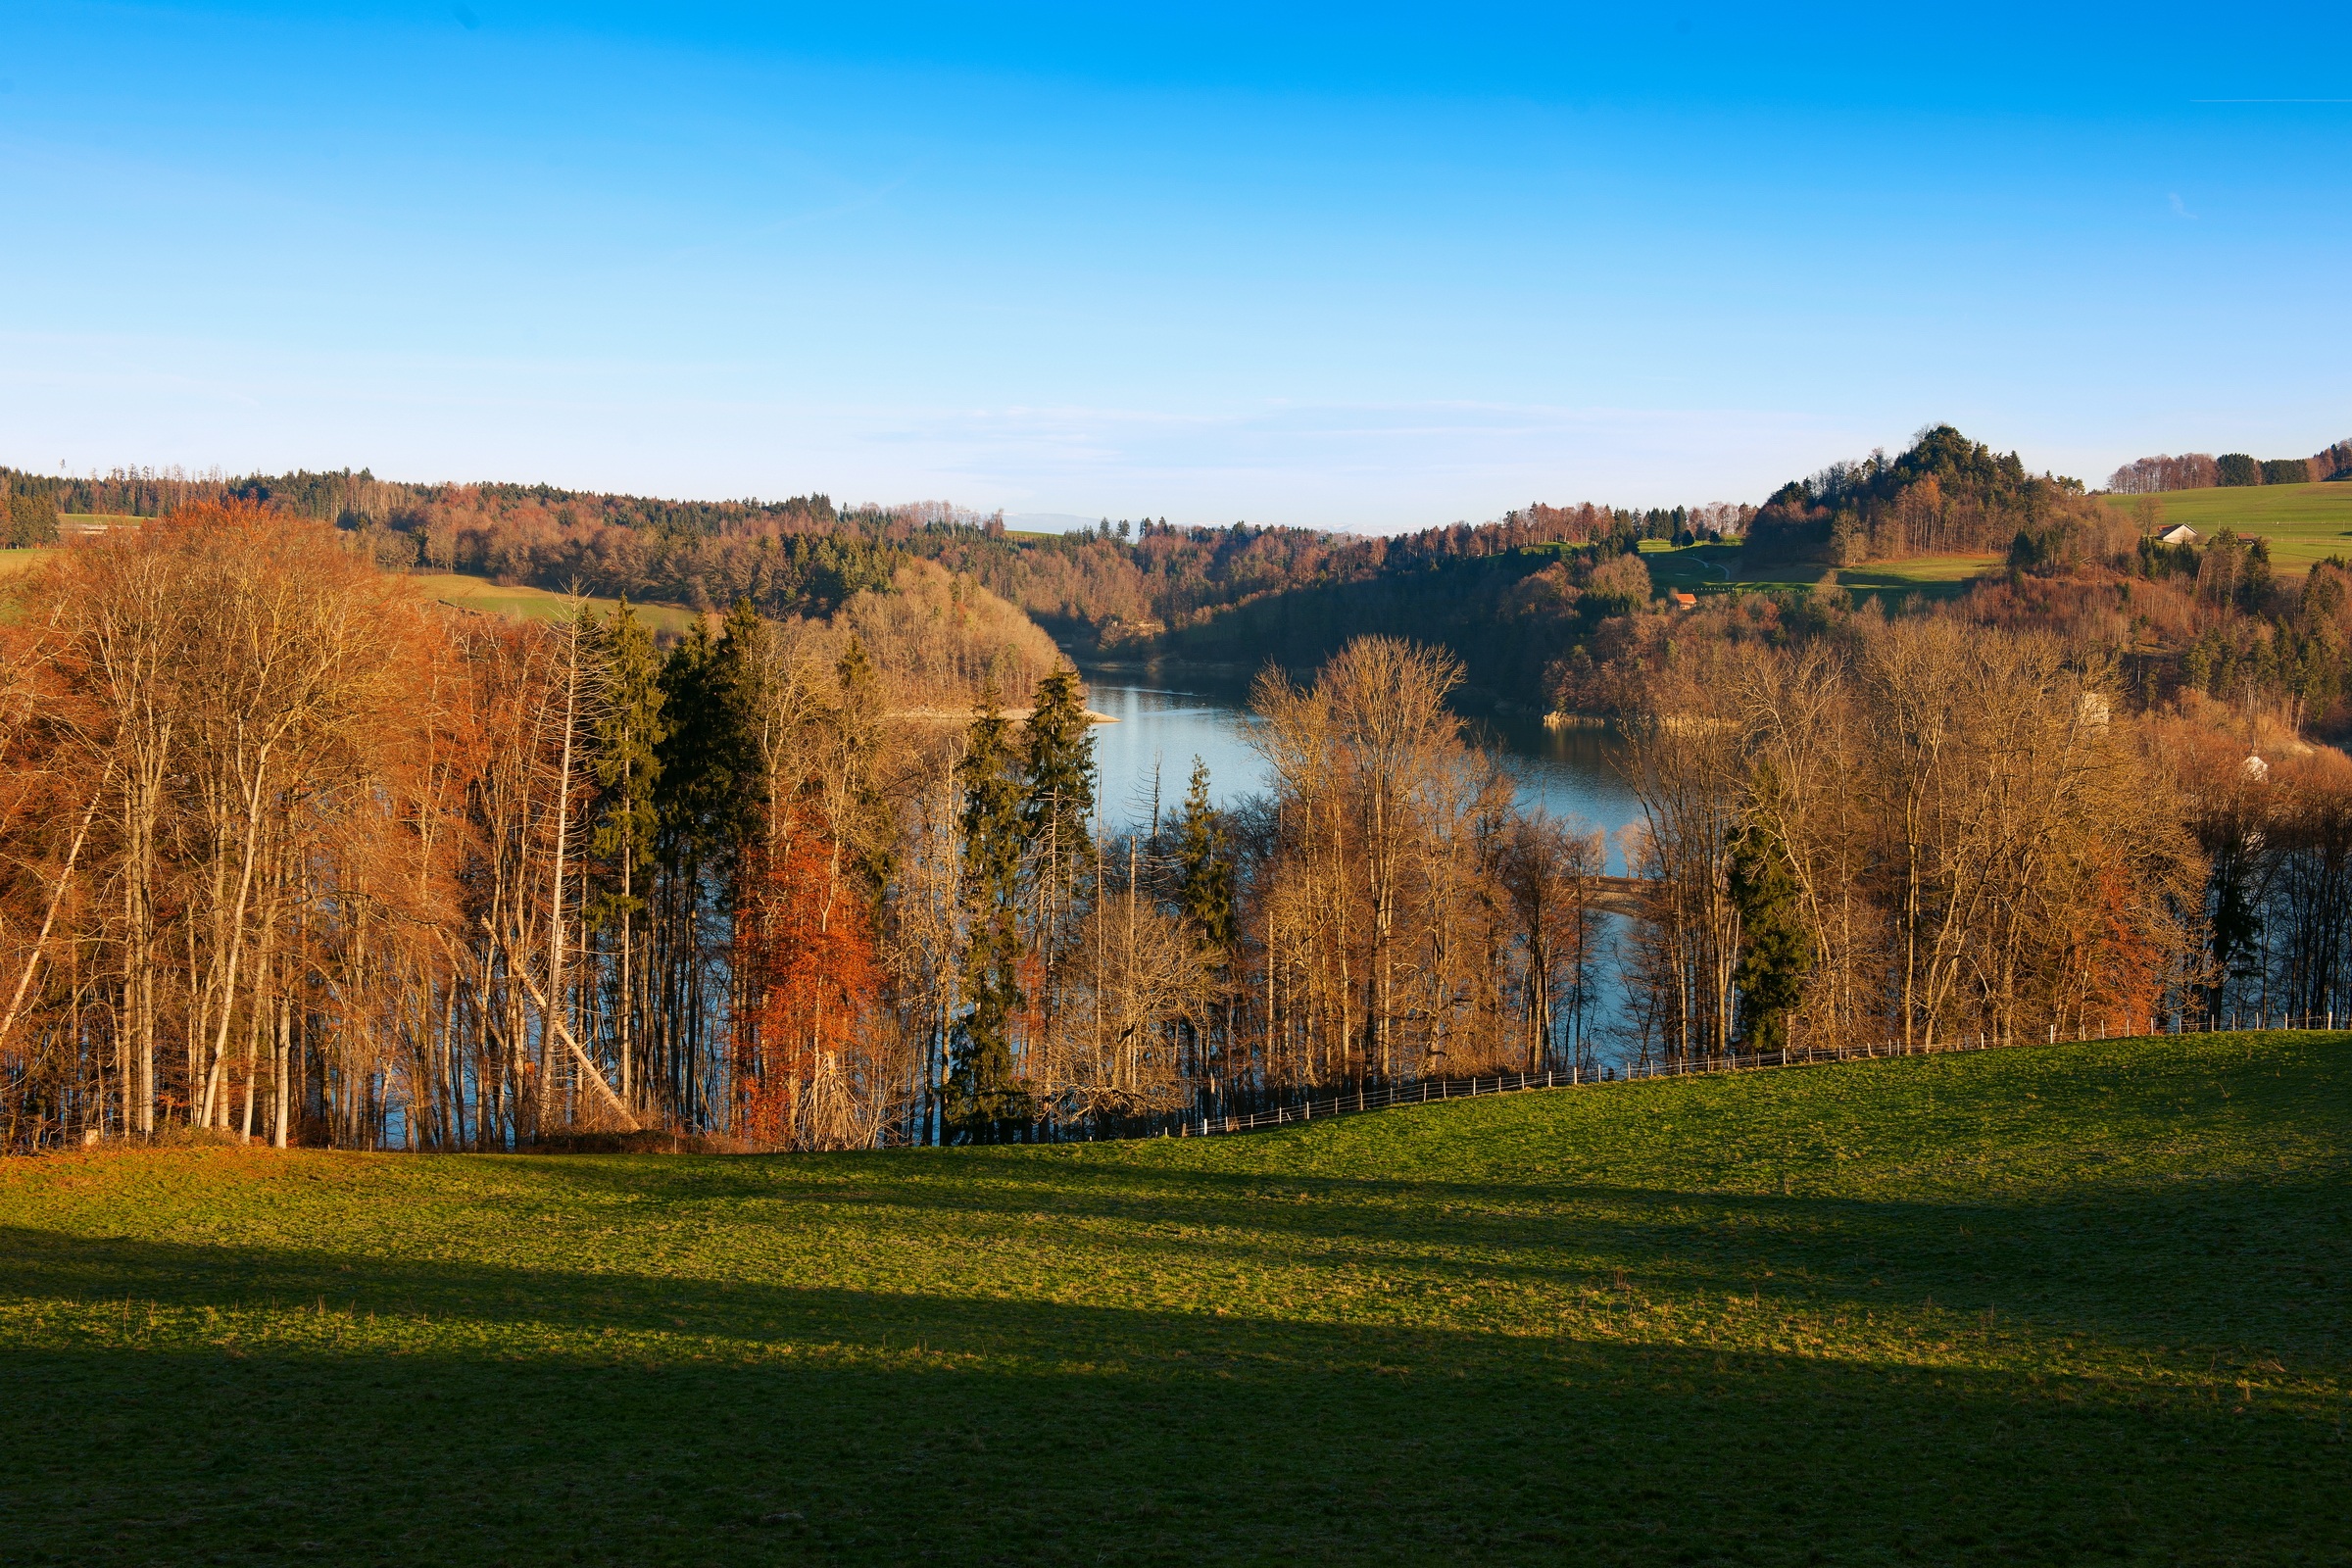
landscape, tree, nature, grass, mountain, meadow, leaf, hill, autumn, park, season, blue sky, grassland, switzerland, ecosystem, the scenery, rural area, woody plant